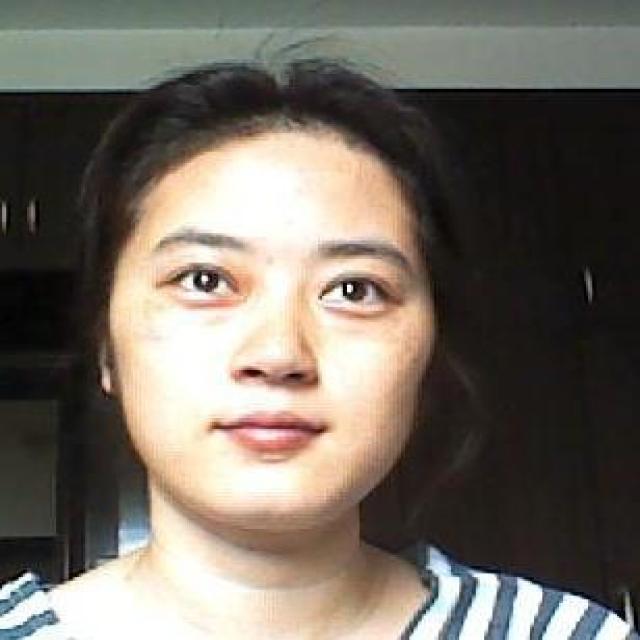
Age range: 21-44